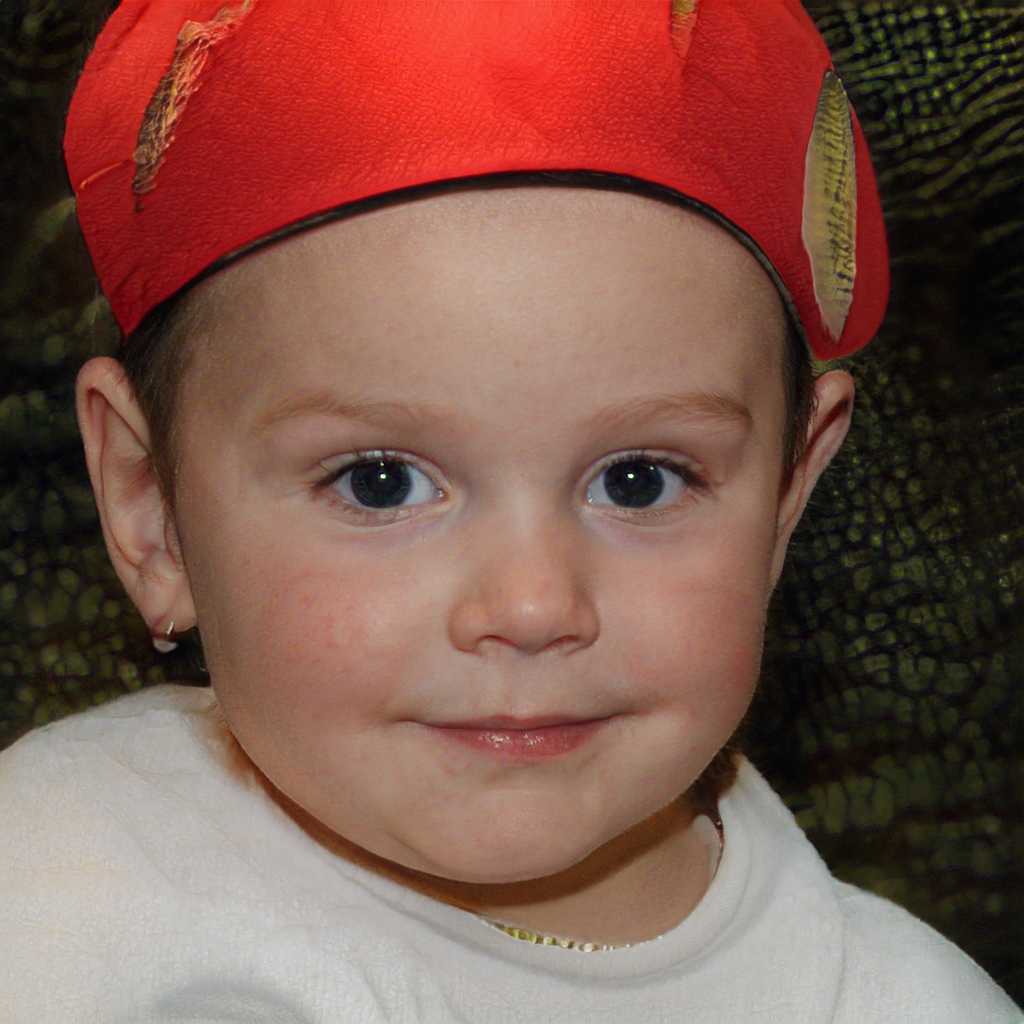
Label: Colored